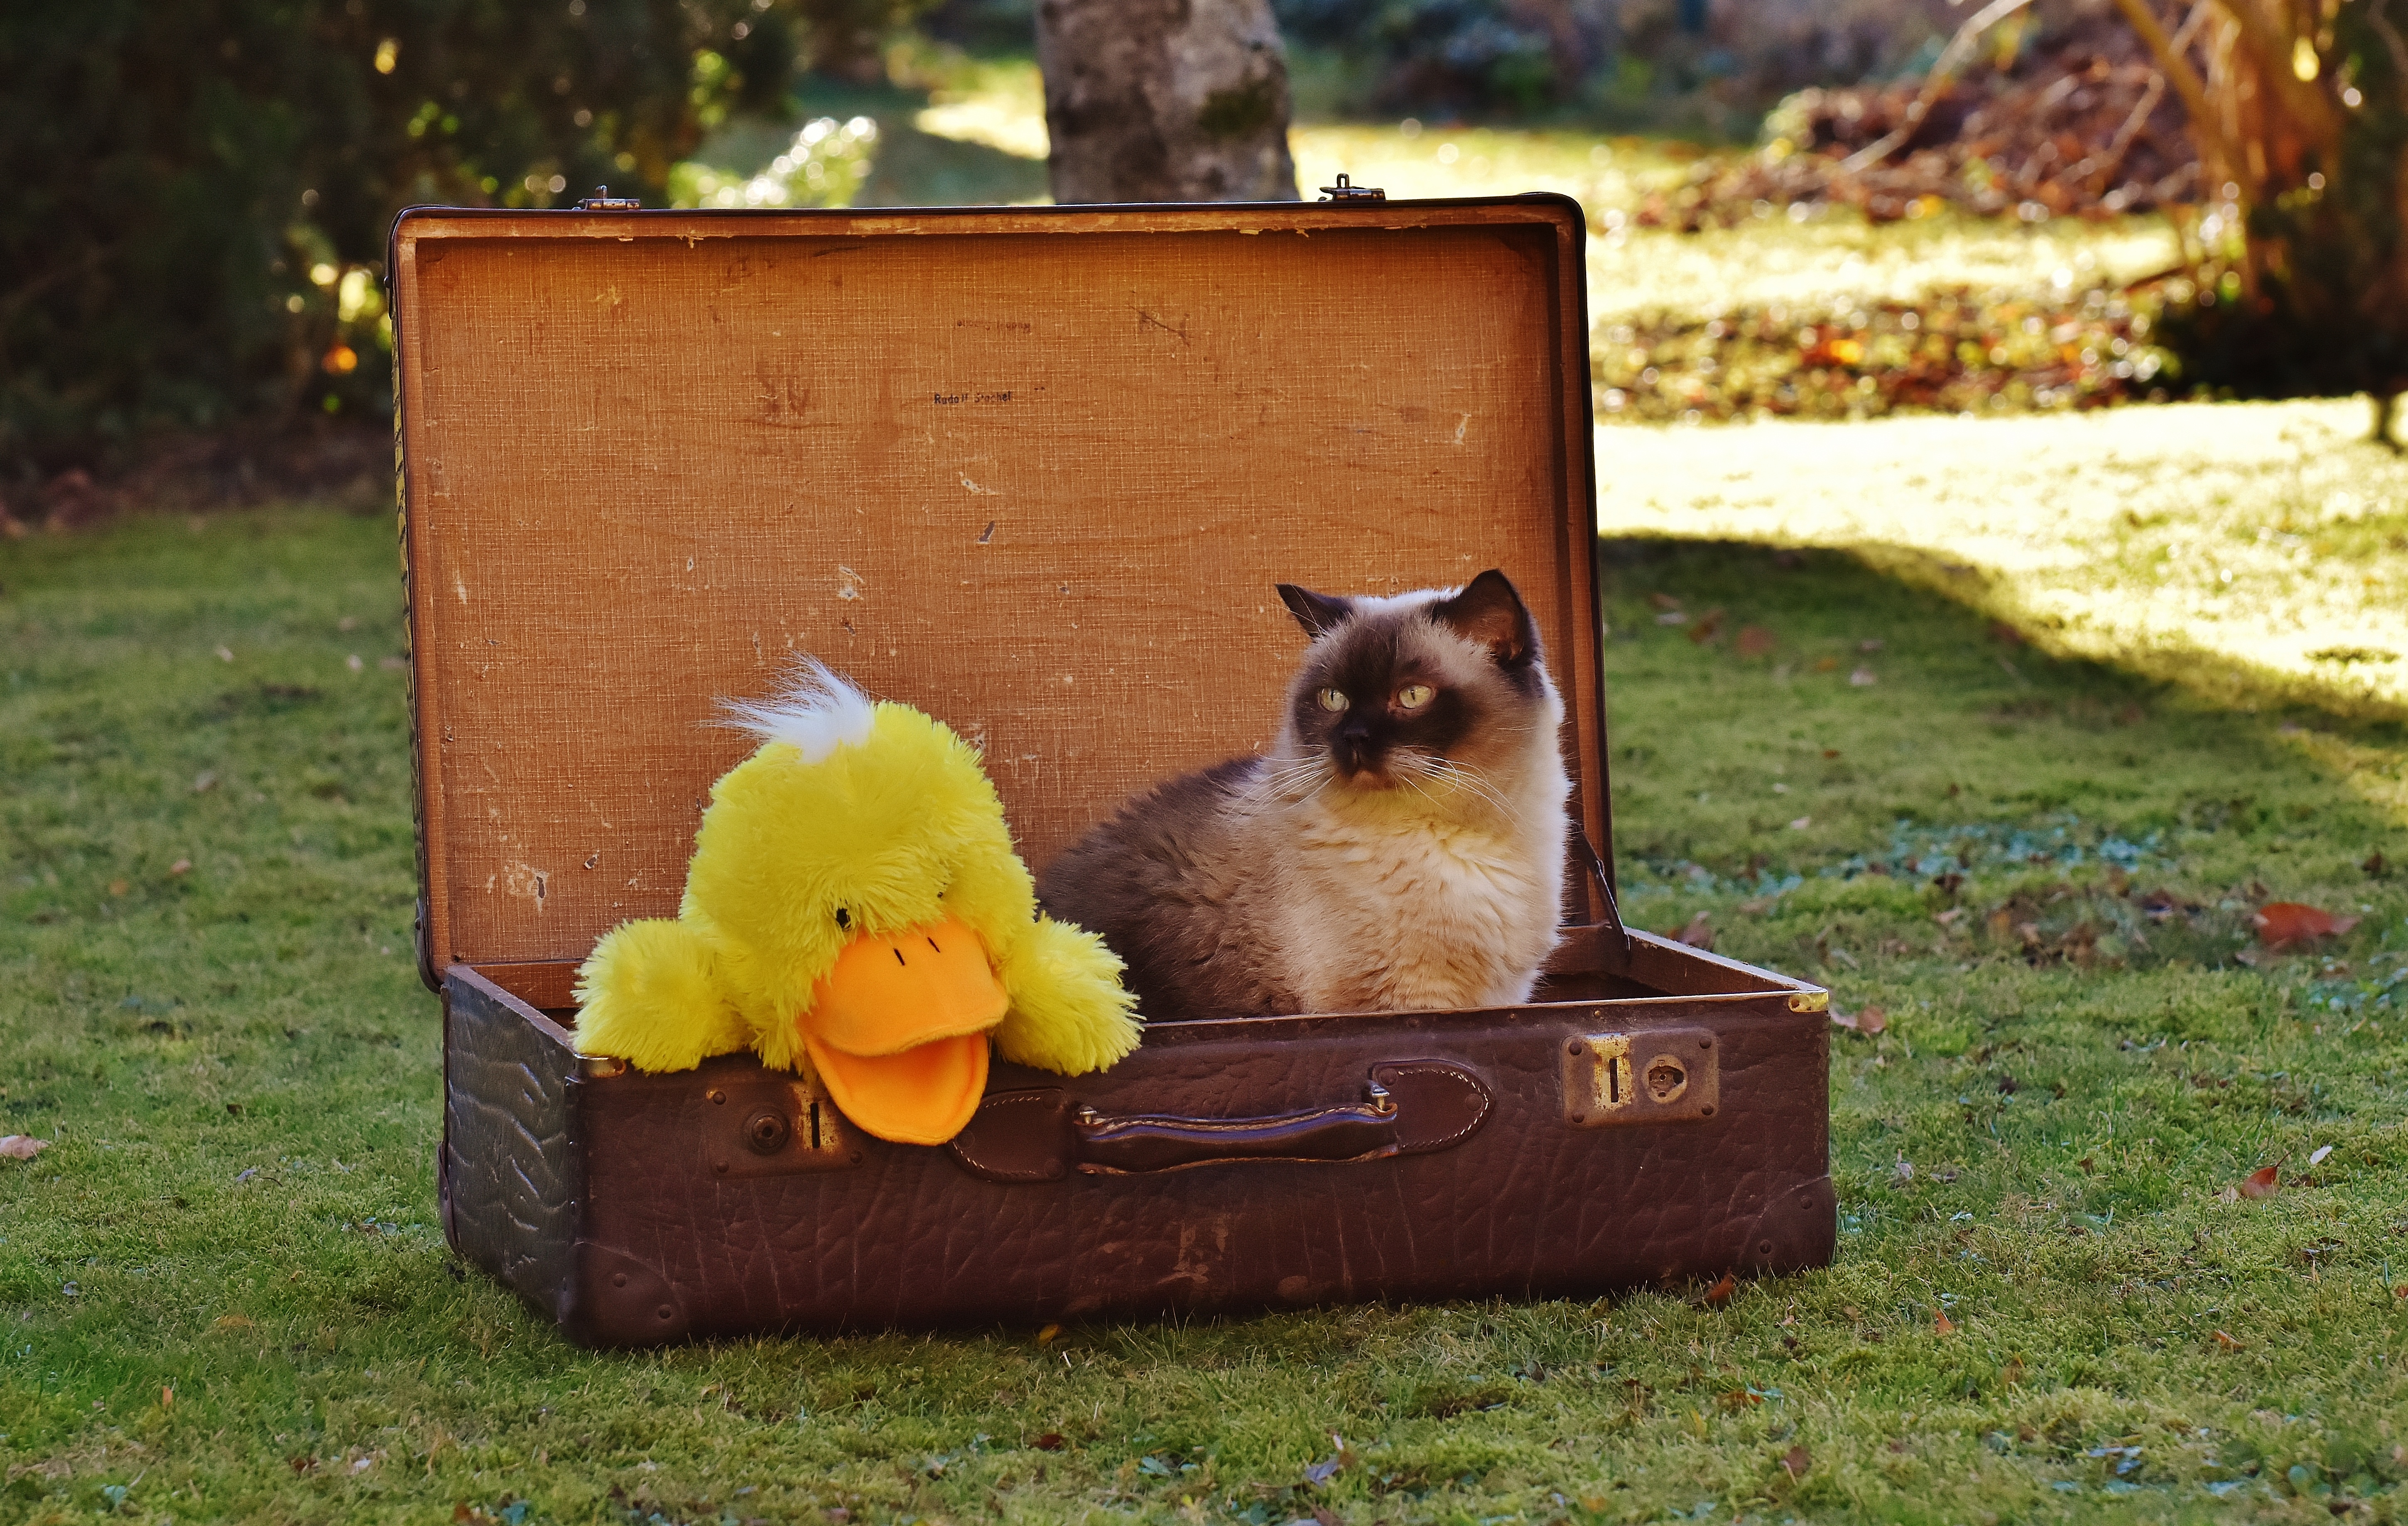
leather, antique, sweet, cute, travel, kitten, cat, mammal, junk, luggage, children, duck, funny, stuffed animal, curious, generations, british shorthair, soft toy, old suitcase, go away